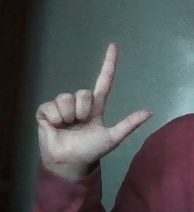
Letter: laam